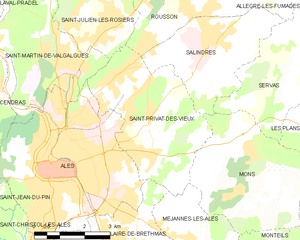
Saint-Privat-des-Vieux est une commune française située dans le département du Gard, en région Occitanie.